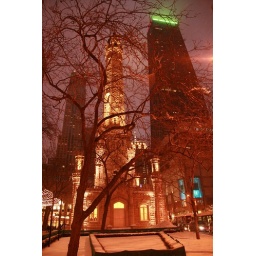
The Chicago water tower and the John Hancock in the snow.